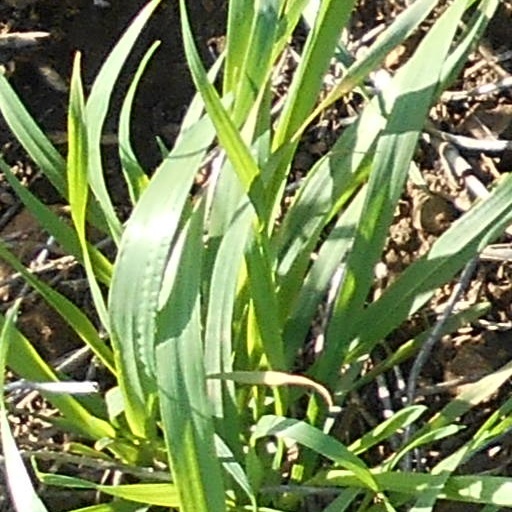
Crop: wheat